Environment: real
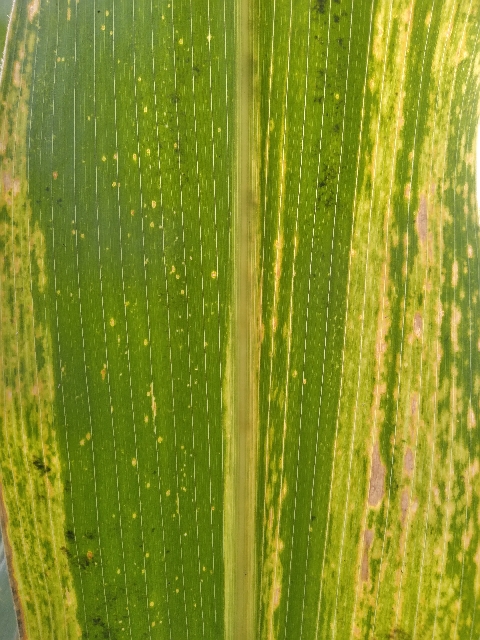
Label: lethal_necrosis